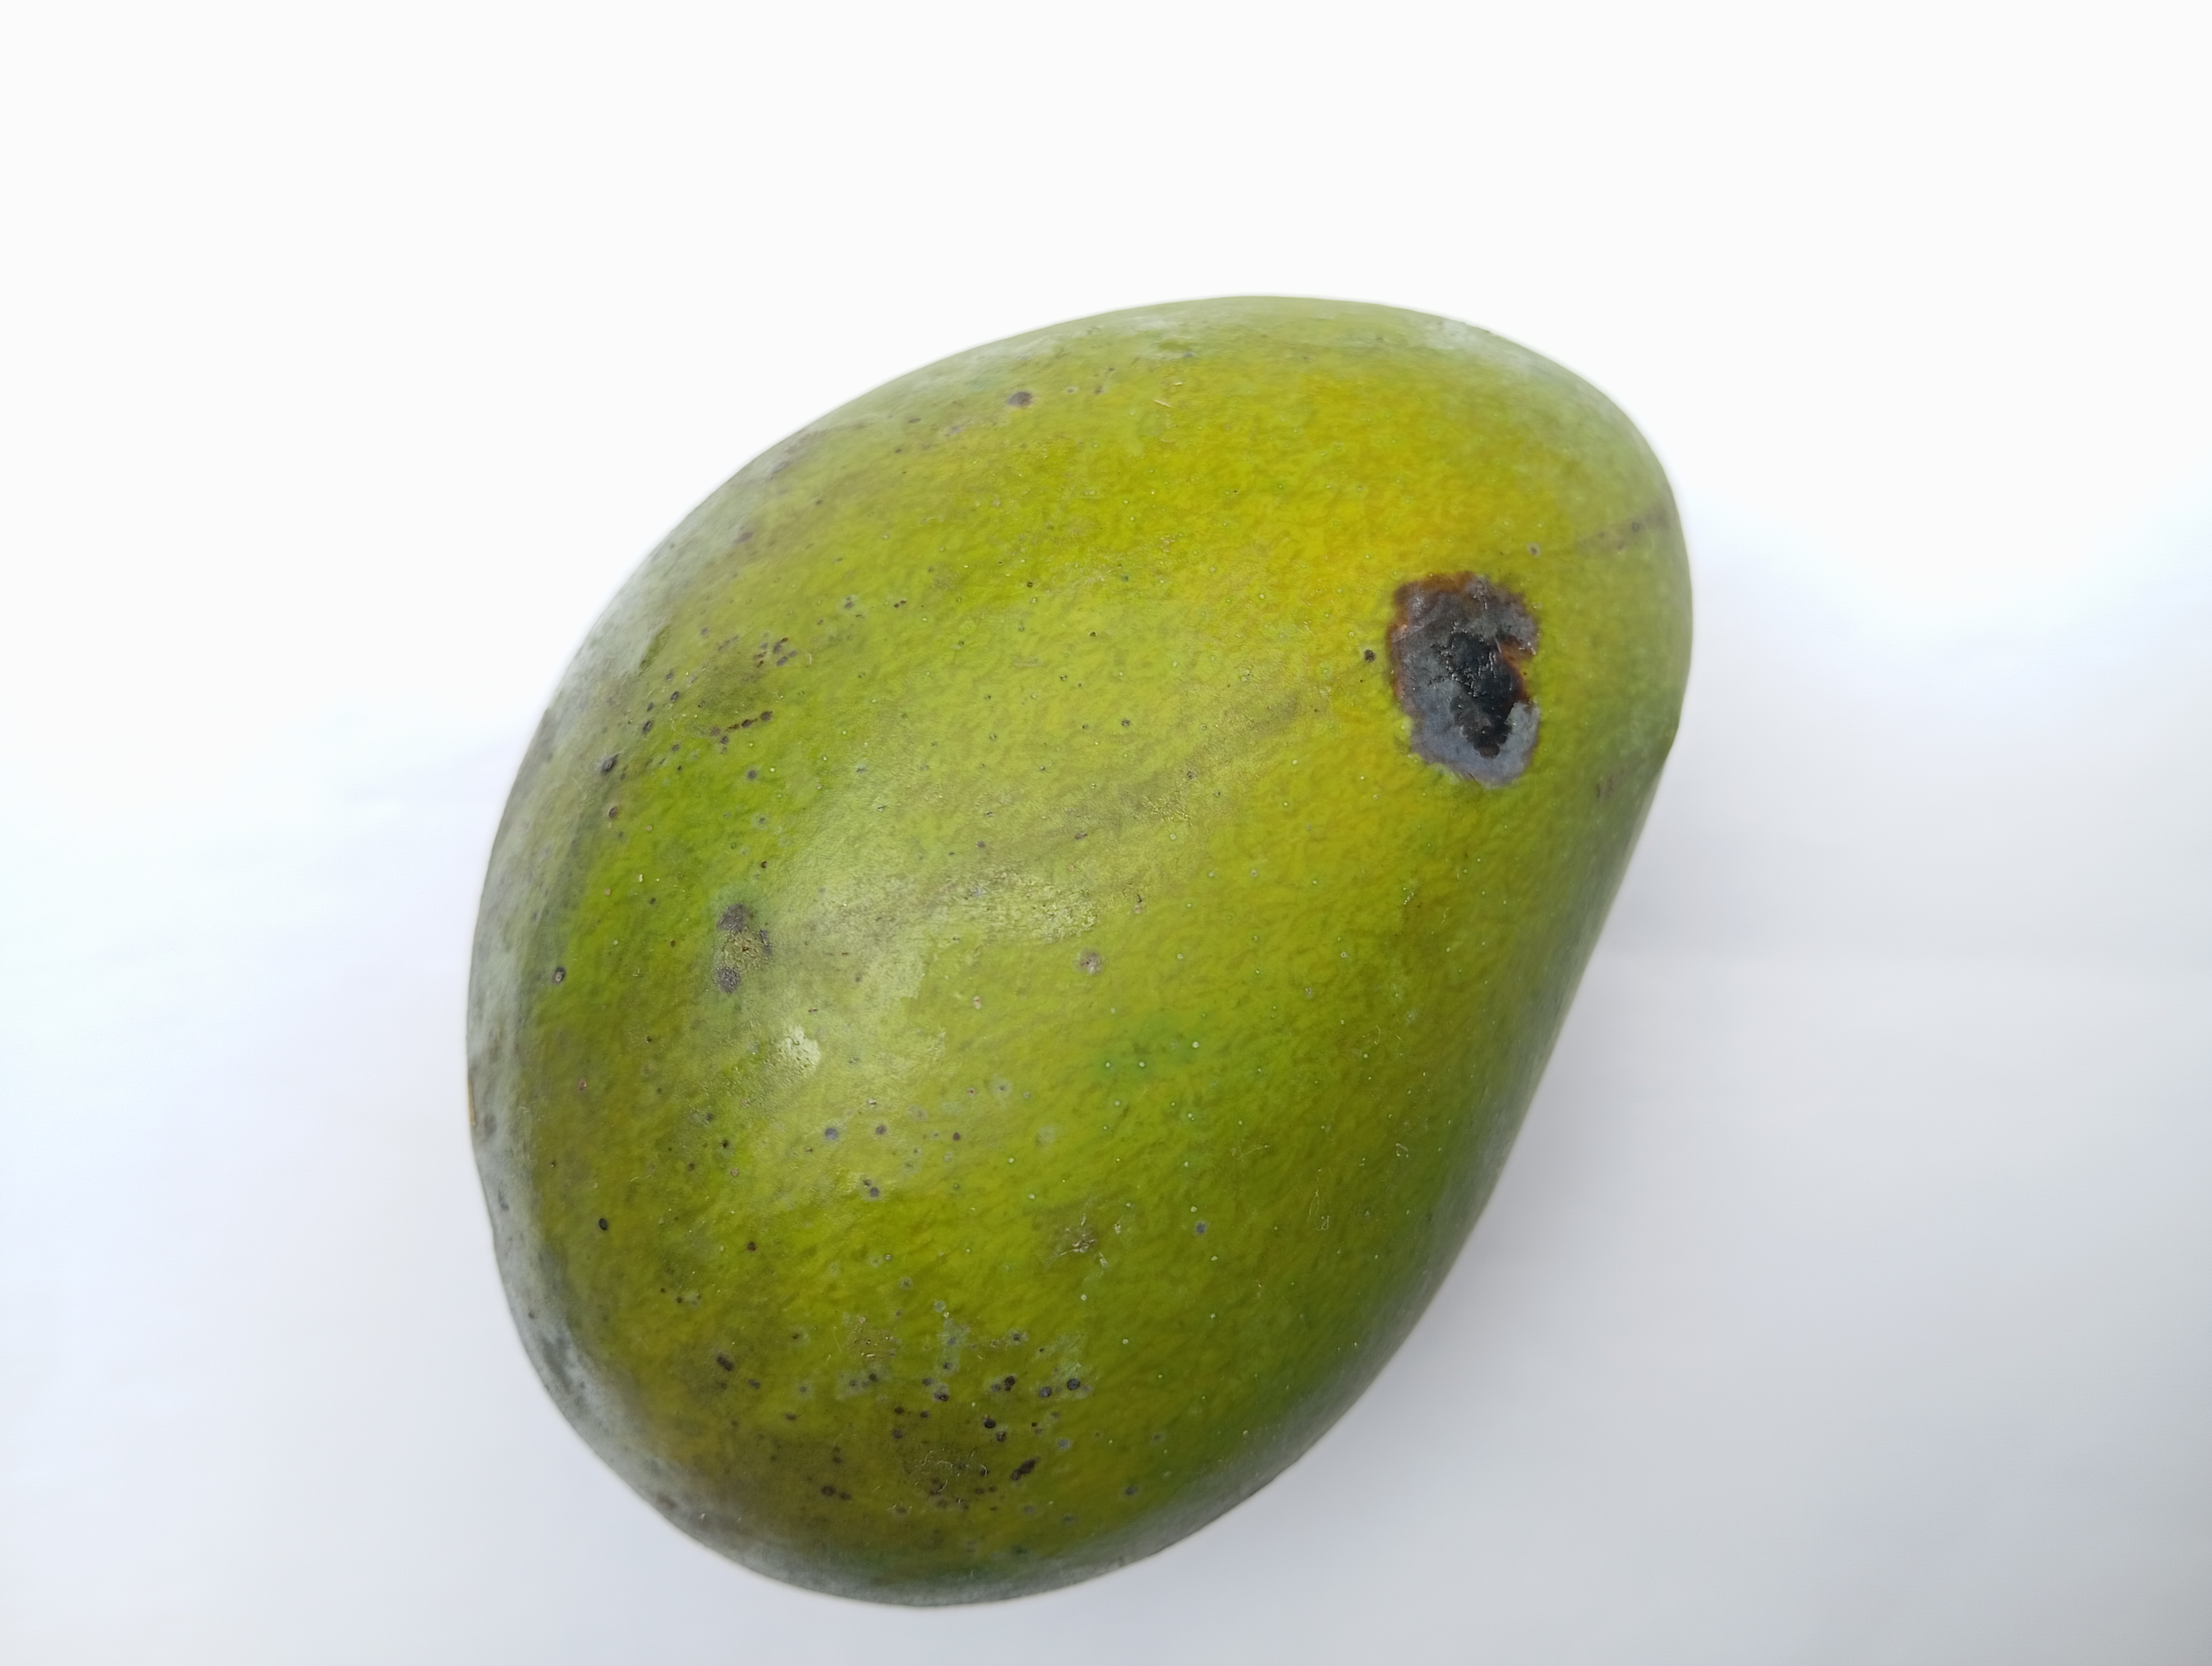
Mango variety: Harivanga